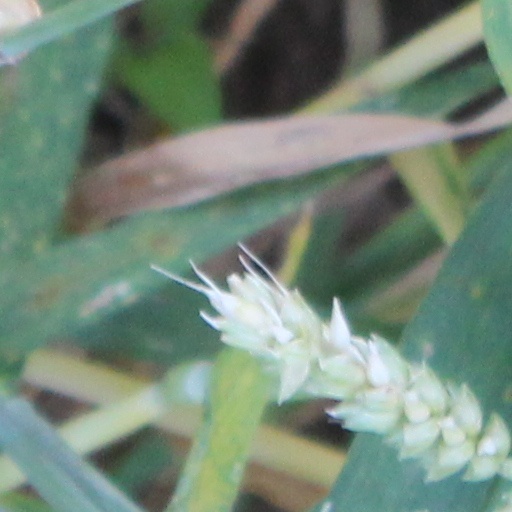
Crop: wheat